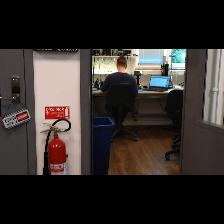
Label: Human